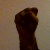
The image shows a hand gesture representing the letter 'S' in Indian Sign Language.